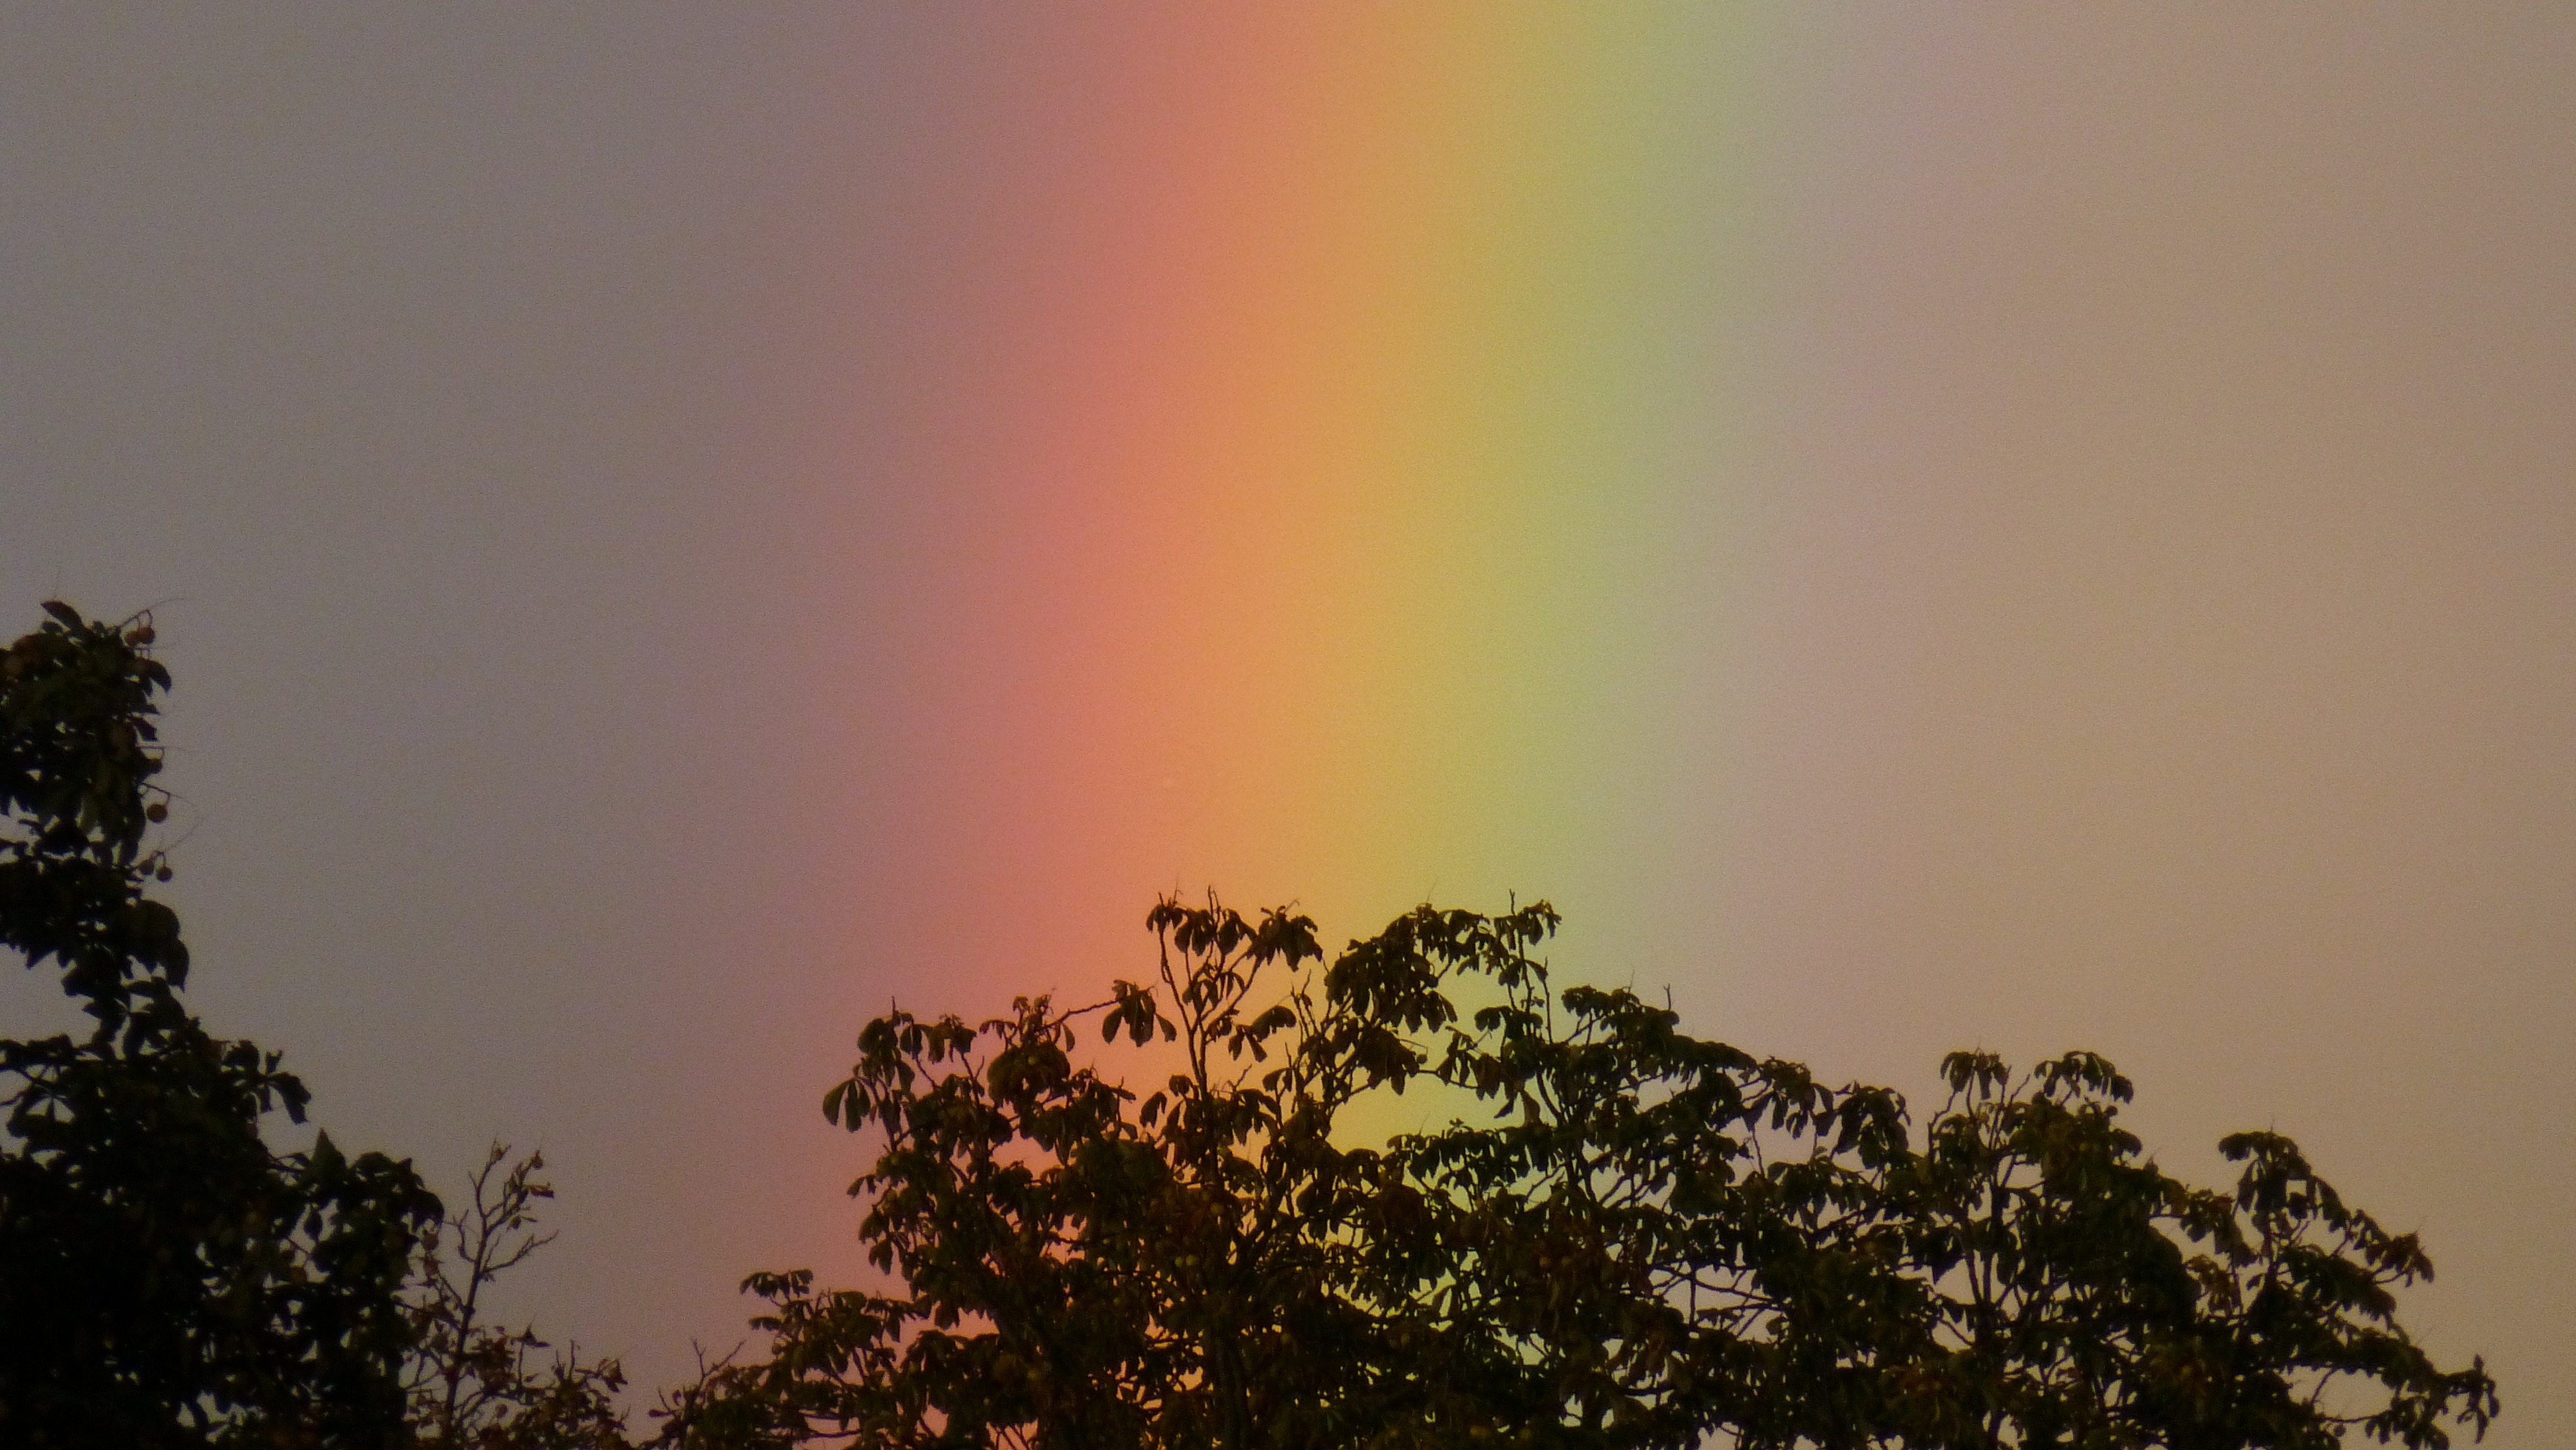
nature, cloud, sky, sunset, sunlight, morning, rain, dawn, atmosphere, dusk, weather, clouds, rainbow, spectrum, mood, meteorological phenomenon, atmospheric phenomenon